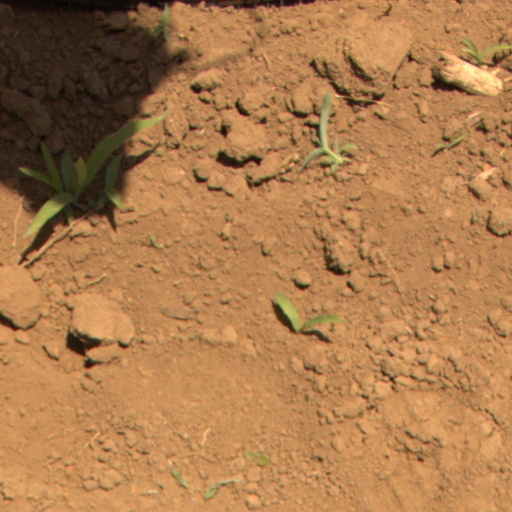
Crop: Jerusalem artichoke